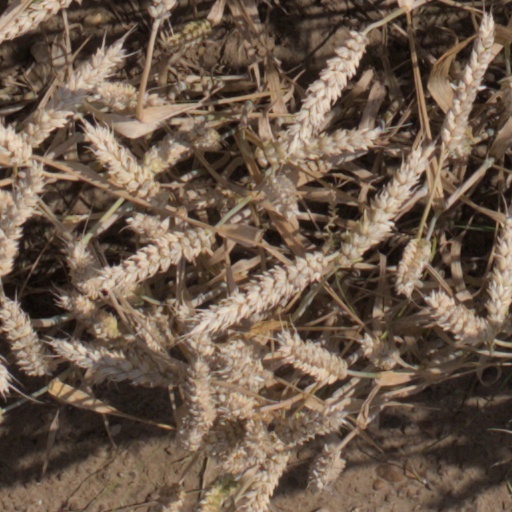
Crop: wheat